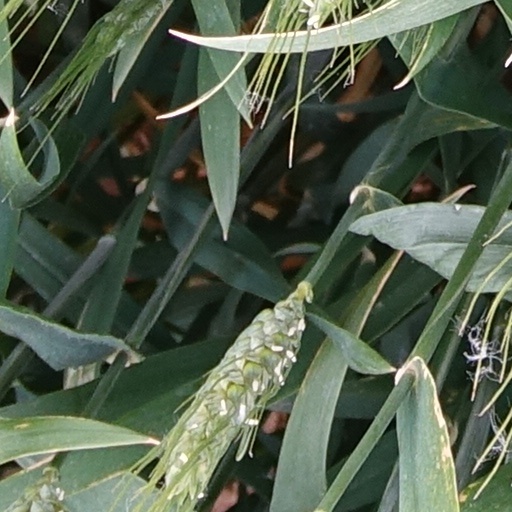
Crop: wheat